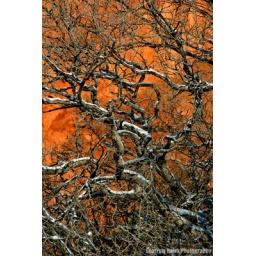
The red rocks of Garden of the Gods show through a naked oak tree in Winter